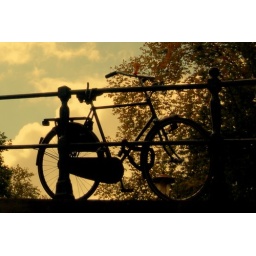
Old rusty bike slowly rotten in a bridge at sunset in Amsterdam.